Kronan (ship)

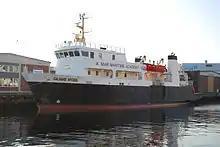
MS "Calmare Nyckel" has been used as a diving platform for the excavations of "Kronan" since 1991, and is one of several vessels that have been used so far.

During this rapid sinking, a large proportion of the crew suffered severe trauma, as is shown by osteological analyses of the skeletal remains. Many of the remains had deep, unhealed lacerations on skulls, vertebrae, ribs and other limbs. There are two primary theories about the cause of the injuries. Osteologist Ebba Düring has suggested that discipline and social cohesion collapsed during the sinking. The crew would have resorted to "all the means at their disposal, both physical as well as psychological" to escape the ship, an interpretation that is echoed by historian Ingvar Sjöblom. Medical historian Katarina Villner, on the other hand, has proposed that the injuries were caused by the sudden and violent chaos of the sinking itself, which would have thrown men, heavy equipment and cannons around.